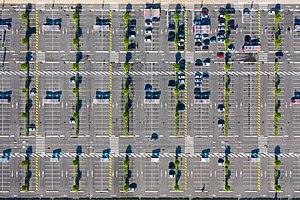
Collégien est une commune française située dans le département de Seine-et-Marne, en région Île-de-France.